Tell el-Maschuta

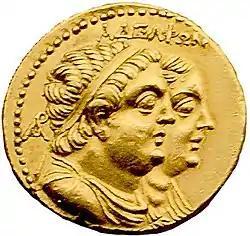
Octadrachmon: Portrait of Ptolemy II and Arsinoe II.(Pergamon Museum, Berlin)

The newly constructed site of Tell el-Maschuta initially served as a camp for the workers involved in the construction of the canal. A short time later, Apis bulls were sacrificed there and facilities were built for what would later become the Temple of Atum. Houses, barns and ovens were built to the north of the temple. In the midst of this construction phase, sudden changes are recognizable, probably due to Nechos' defeat at Carchemish in 605 BC and the loss of his territories in Retjenu. Shortly afterwards, a fortification wall about nine meters wide was erected around Tell el-Maschuta, enclosing an area of 200 m × 200 m. Settlement nevertheless came to a halt, as the protected area was not used for further construction of houses during the Saite dynasty.